Marvel Comics Presents

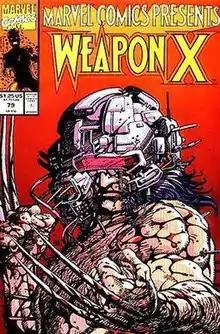

Marvel Comics Presents is an American comic book anthology title that was published in three series by Marvel Comics: from 1988 to 1995; 2007 to 2008; and in 2019.